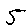
Label: 5